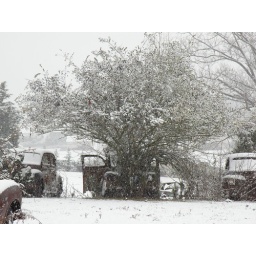
tree in a car